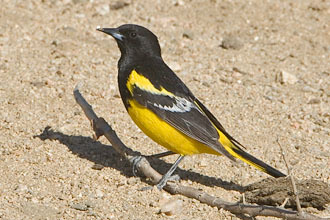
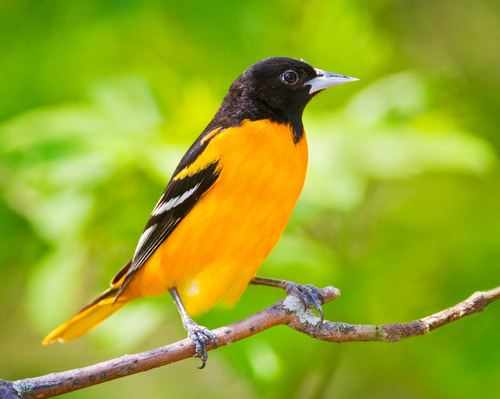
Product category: misc
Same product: yes